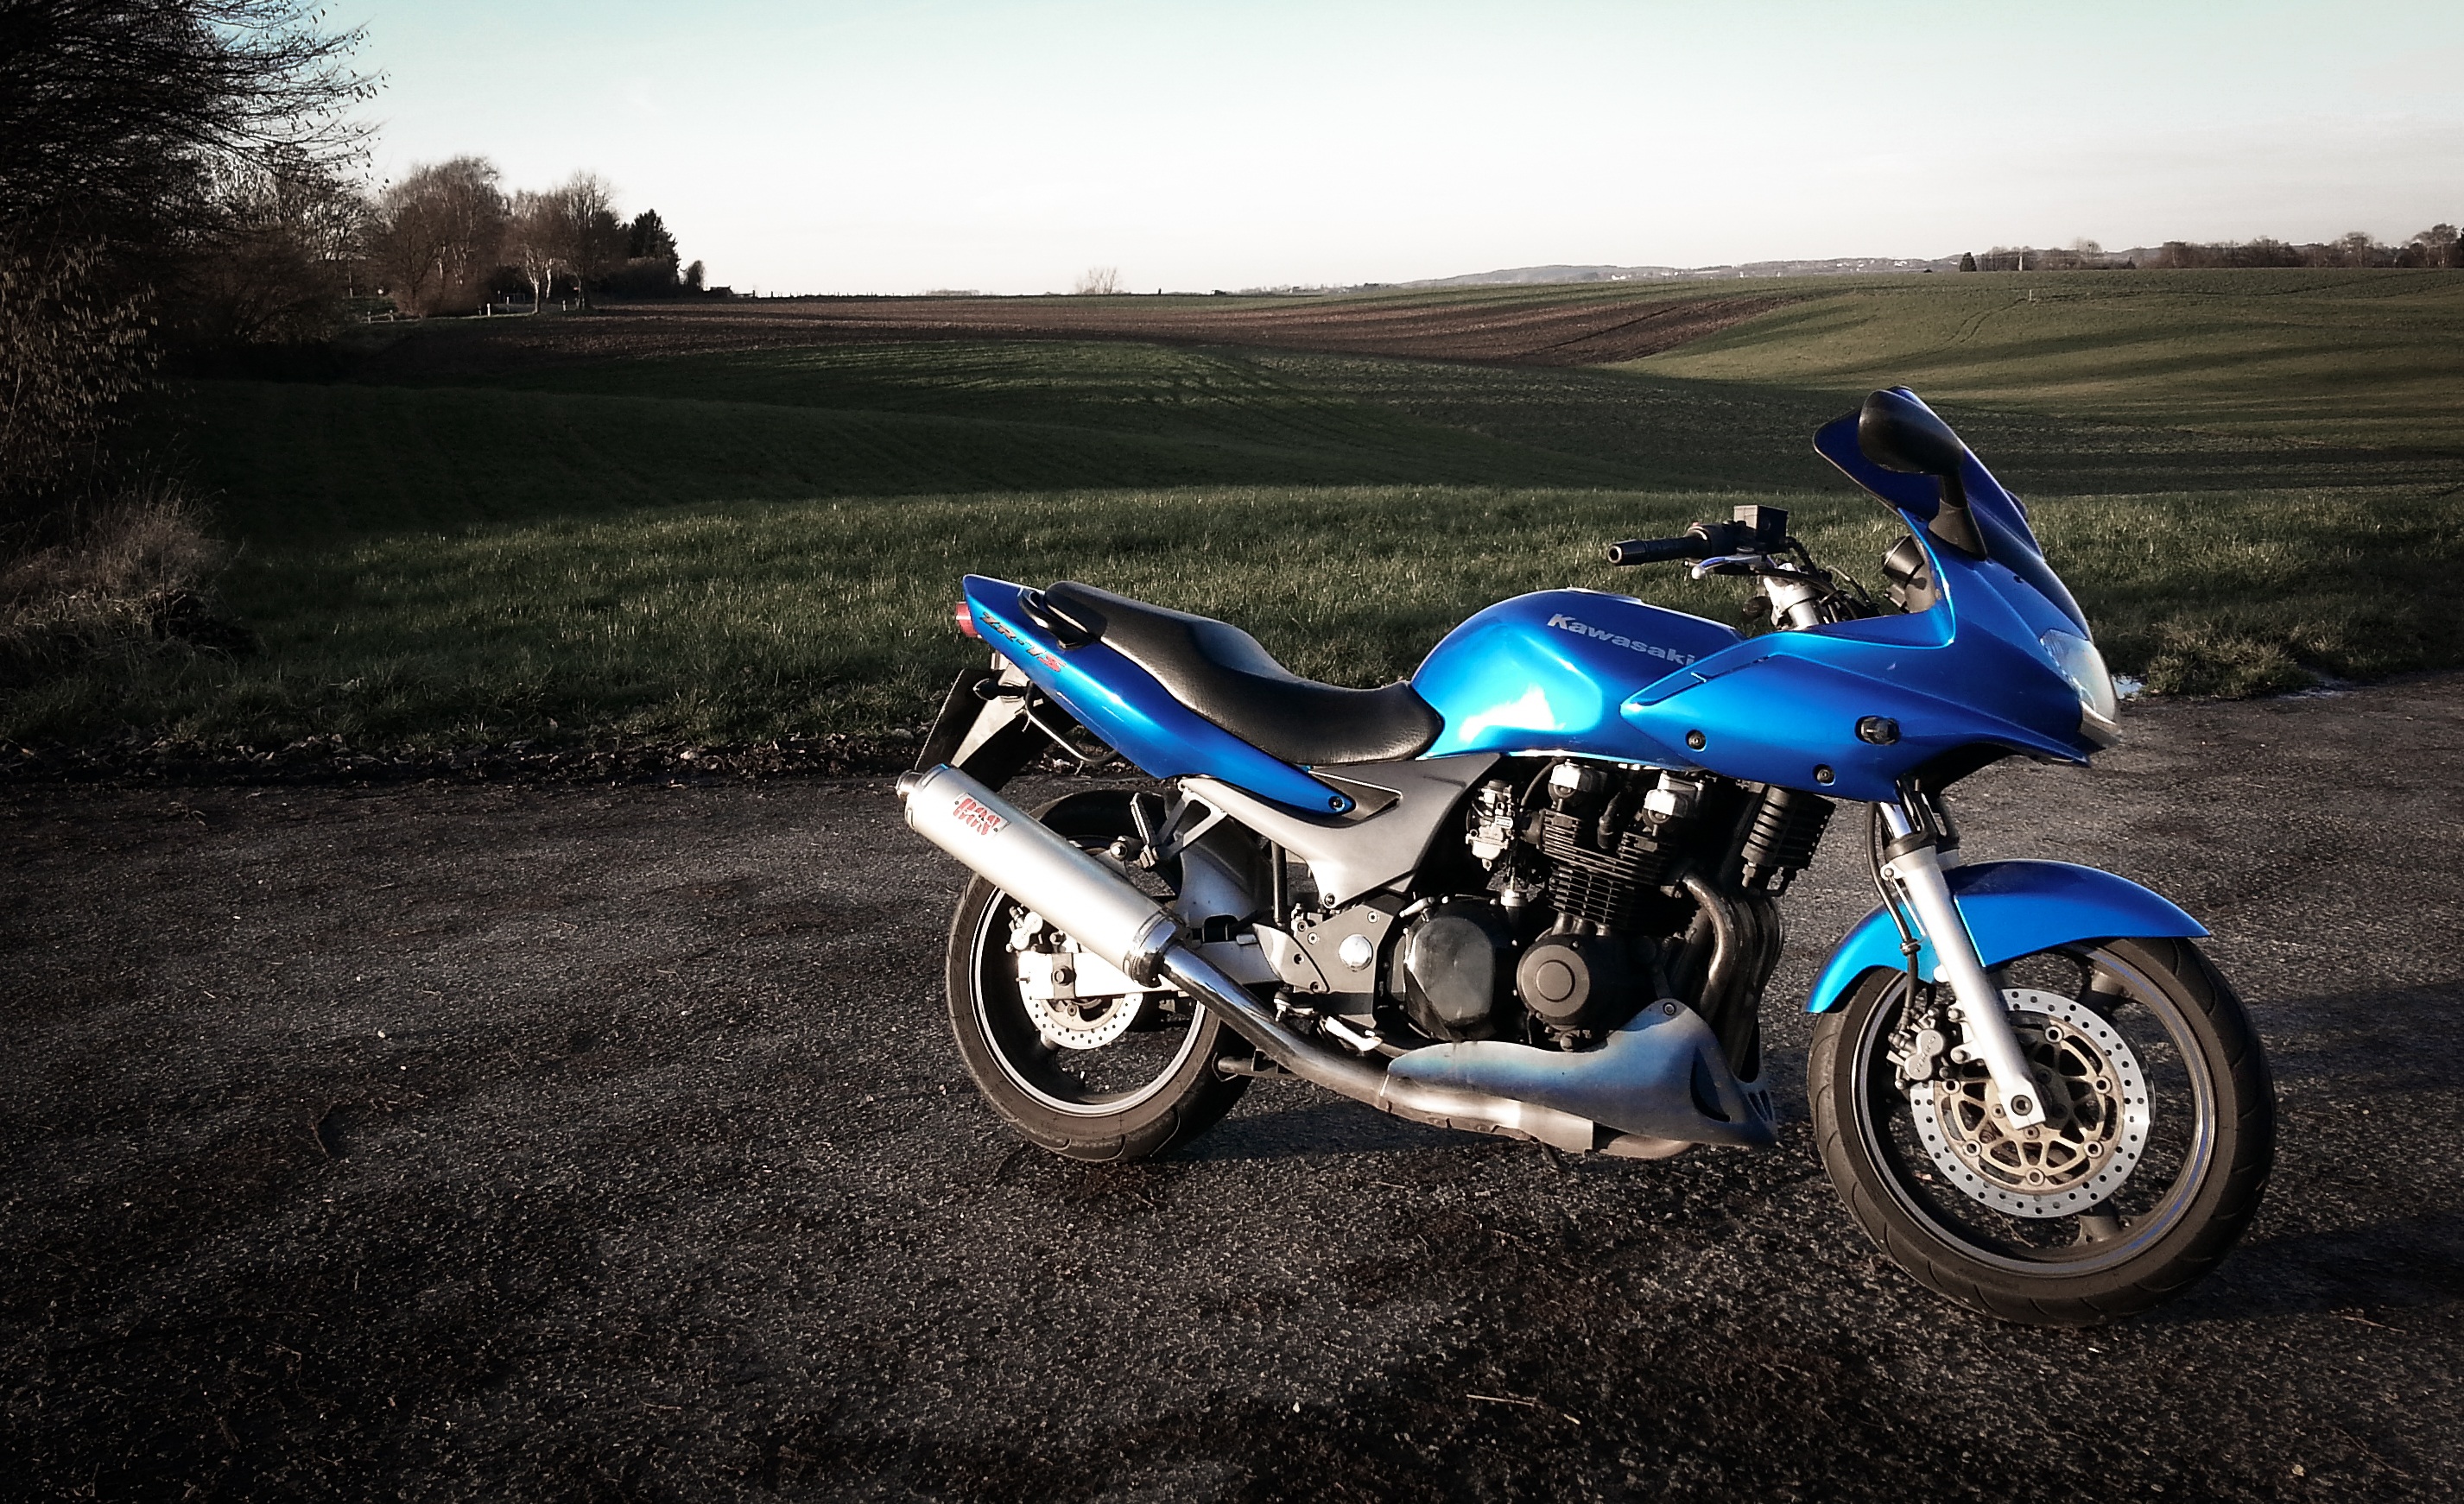
nature, technology, car, wheel, vehicle, motorcycle, blue, silver, wheels, metallic, motorcycling, land vehicle, metallic blue, automobile make, automotive design